James Clapper

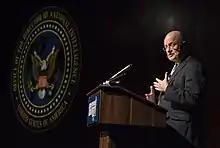
Clapper at the LBJ Presidential Library in 2016

On December 19, 2013, seven Republican members of the House Judiciary Committee called on Attorney General Eric Holder to investigate Clapper, stating "witnesses cannot be allowed to lie to Congress."